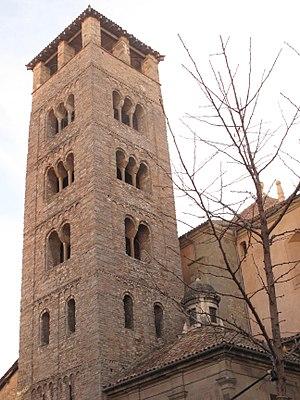
Oliva, ou Oliba, né à peut-être à Besalú 971 et mort à l'abbaye Saint-Michel de Cuxa le 30 octobre 1046, est un comte de Berga et un comte de Ripoll devenu évêque de Vic. Il est célèbre notamment pour avoir instauré une trêve de Dieu en 1027.